Ettore Manni

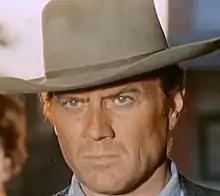
Manni in "Johnny Oro" (1967)

Ettore Manni (6 May 1927 – 27 July 1979) was an Italian actor, active in film and television from 1952 and 1979. He was a popular leading man during the 1950’s and ‘60s, when he was a star of the peplum genre. In the following decade, he primarily played supporting roles, with his last appearance in Federico Fellini's "City of Women" (1980).